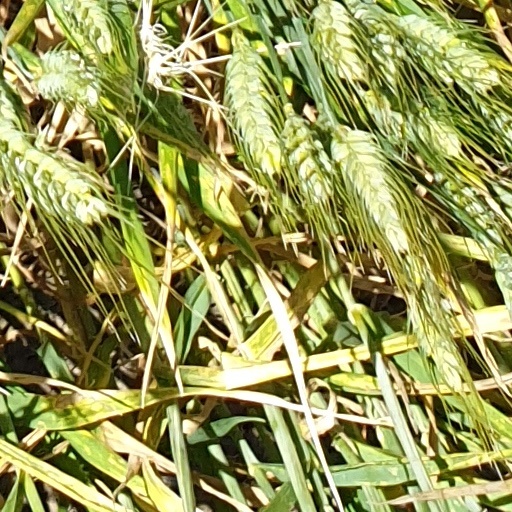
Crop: wheat